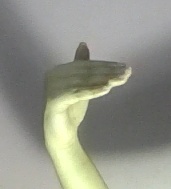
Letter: khaa